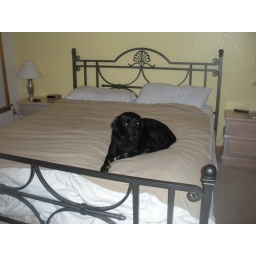
Queen Delilah in the king sized bed at the beach house